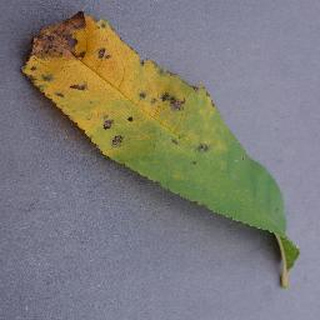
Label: peach_bacterial_spot